Law enforcement in Georgia (country)

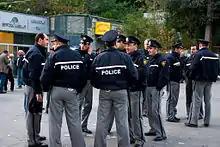
Georgian policemen in Tbilisi in November 2007.

Law enforcement in Georgia is conducted by the Ministry of Internal Affairs of Georgia. Currently, there are more than 42,000 registered police officers.